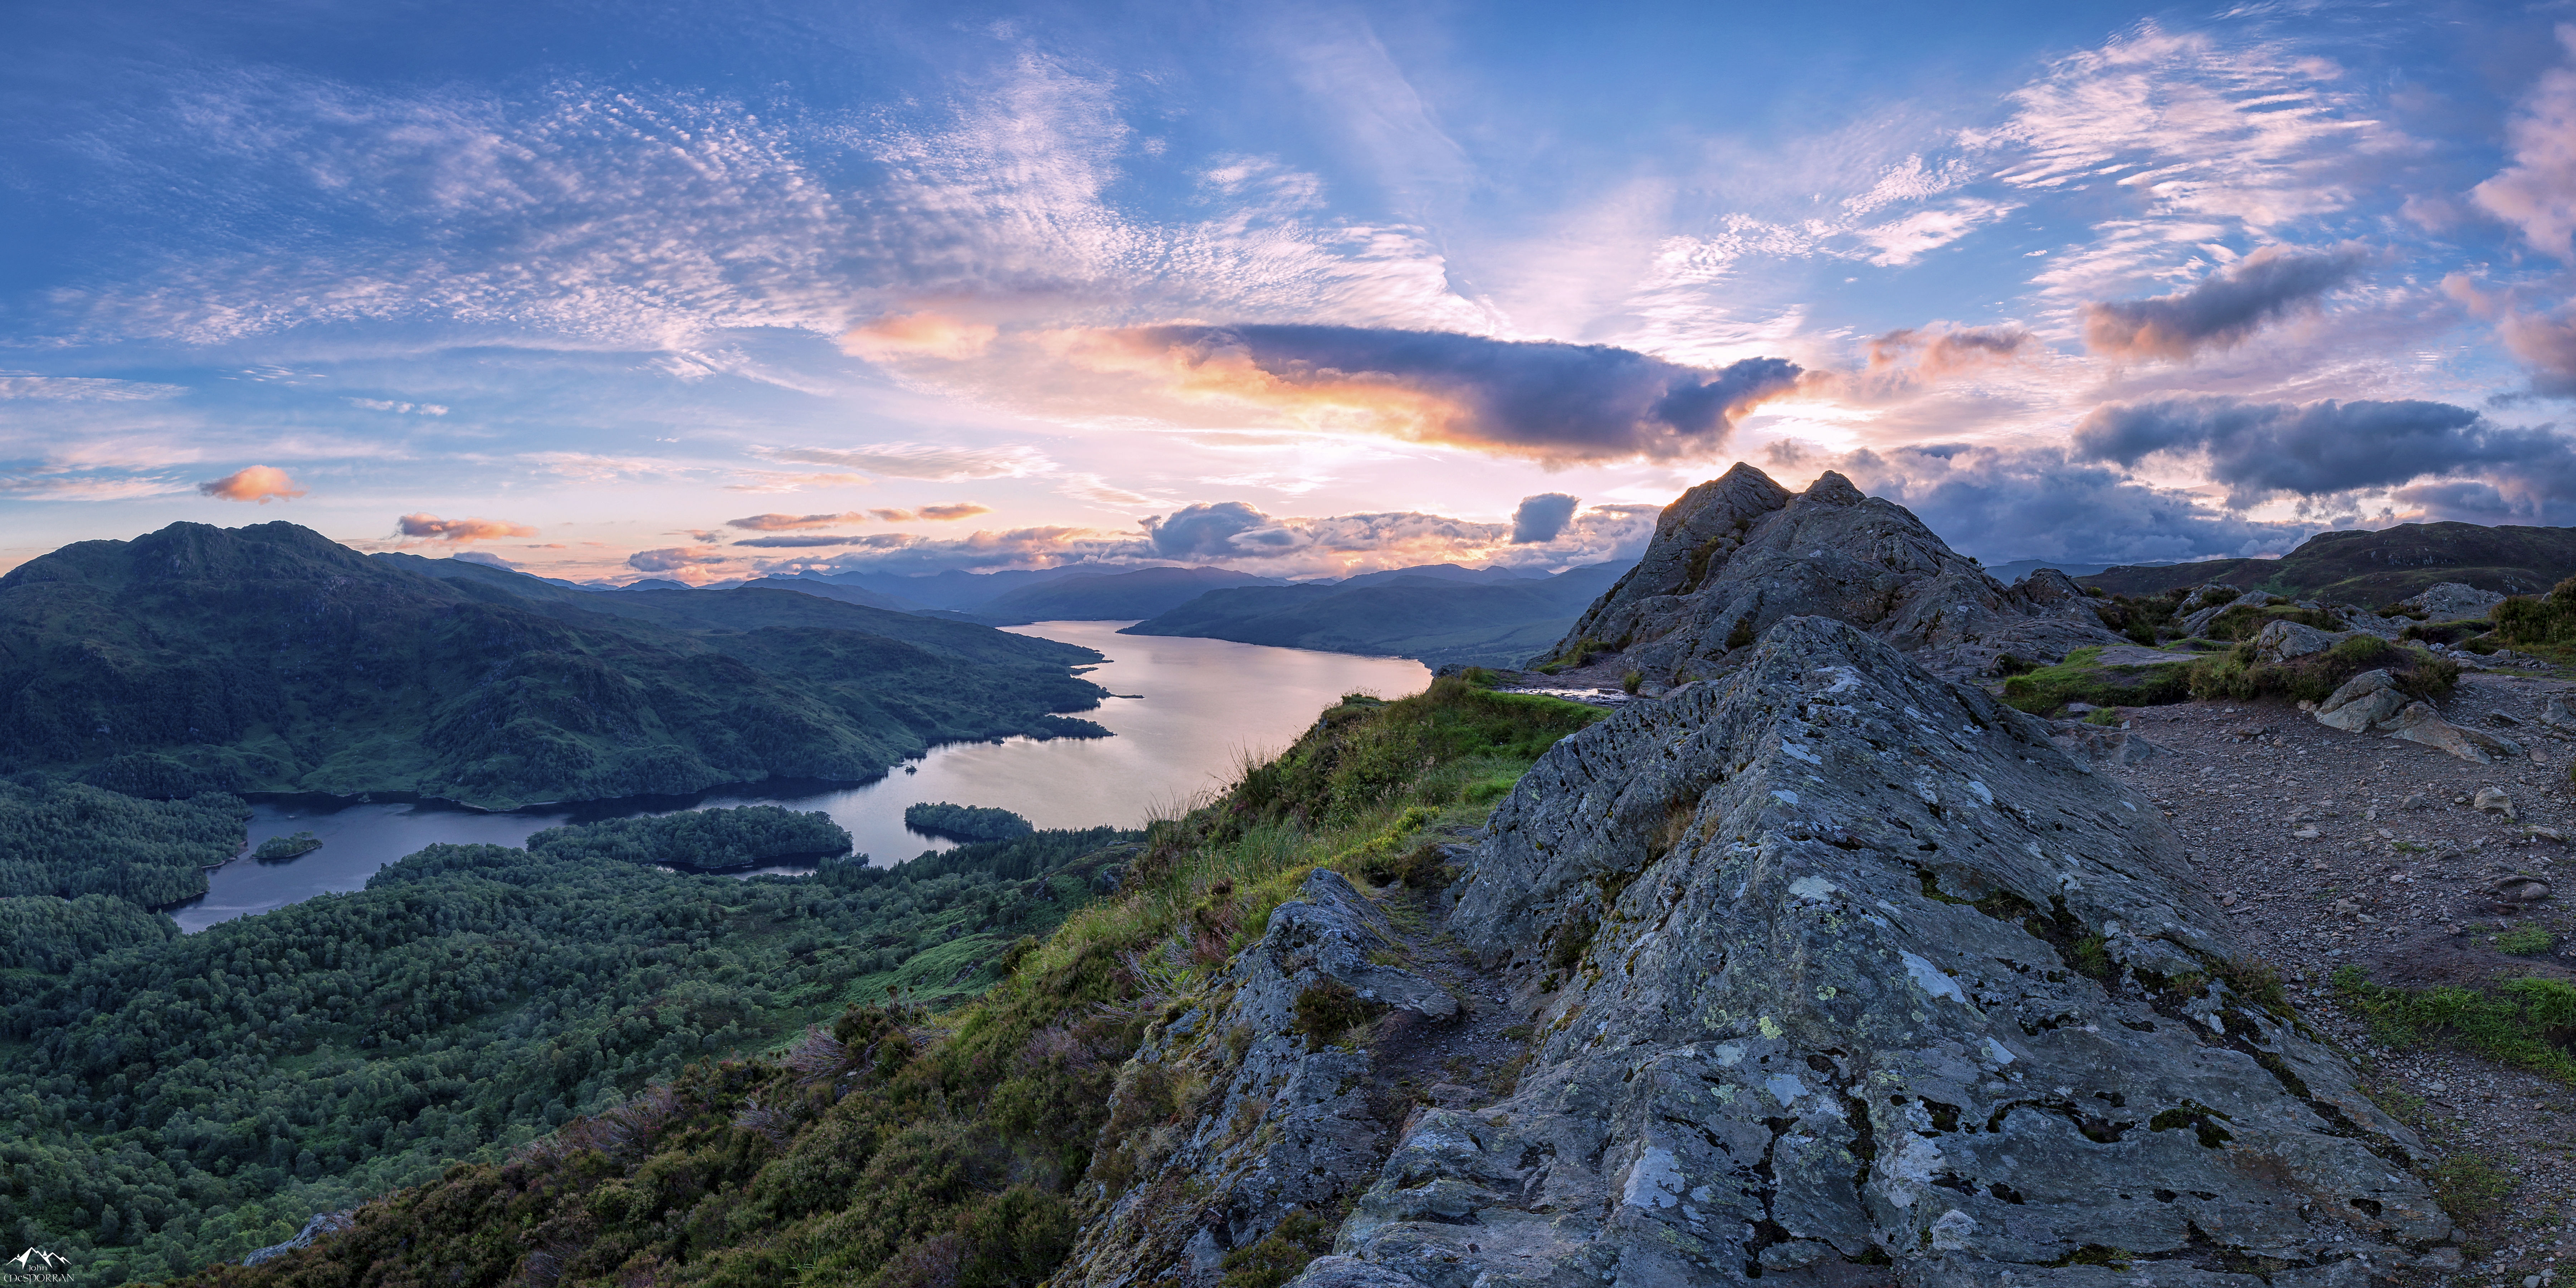
landscape, tree, nature, rock, horizon, wilderness, mountain, cloud, sky, sunrise, morning, hill, lake, dawn, mountain range, cliff, evening, fjord, highland, terrain, national park, ridge, cool image, escarpment, canon6d, scotland, fell, i, loch, ef1635mmf4lisusm, trossachs, lochkatrine, benvenue, benaan, meteorological phenomenon, mountainous landforms, computer wallpaper, mount scenery